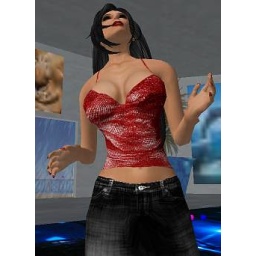
Jenece in red chainmail shirt and denim capris, long black hair